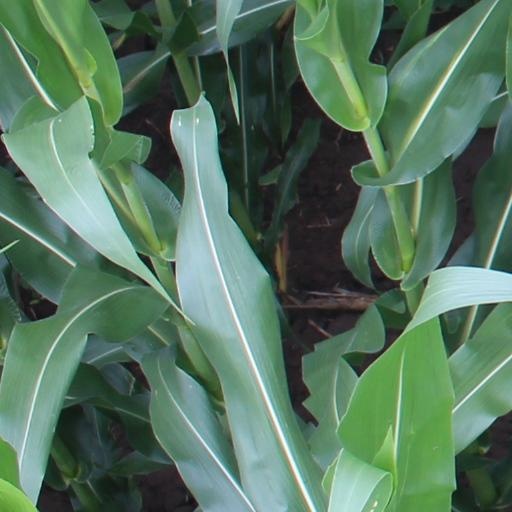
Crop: maize; corn